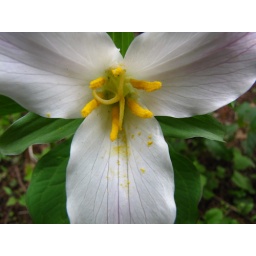
There are often rusty reddish pink trillium in the backyard, but this year only one and it was in tatters.